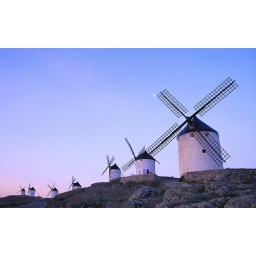
Molinos bajo un cielo azul en Consuegra (a row of tower windmills under the clear dawn sky in Consuegra)